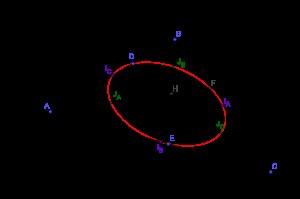
En géométrie, le cercle d'Euler d'un triangle est l'unique cercle passant par les neuf points remarquables suivants :